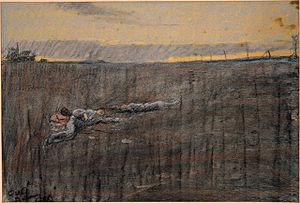
Marco Pallis est un alpiniste, musicien, compositeur, écrivain, traducteur gréco-britannique. Il séjourne au Tibet où il découvre et étudie le bouddhisme tibétain. Ami de Frithjof Schuon, il est aussi en relation avec l'historien de l'art Ananda Coomaraswamy. De par ses affinités avec l'école traditionaliste, il traduit en anglais l'Introduction générale à l'étude des doctrines hindoues de René Guénon, auquel il rend visite au Caire en 1947. Il traduit aussi des textes grecs anciens. Écrivain, ses ouvrages traitent de la religion et de la culture du Tibet.